Cifu (footballer, born 1990)

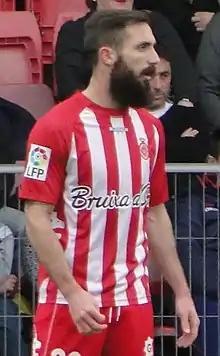
Cifu with Girona in 2015

Miguel Ángel Garrido Cifuentes (born 5 October 1990), commonly known as Cifu, is a Spanish professional footballer who plays as a right-winger and also right-back for Malaysia Football League club Sabah.